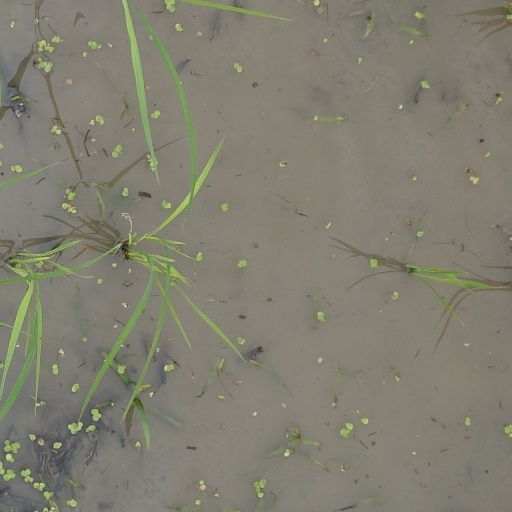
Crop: rice